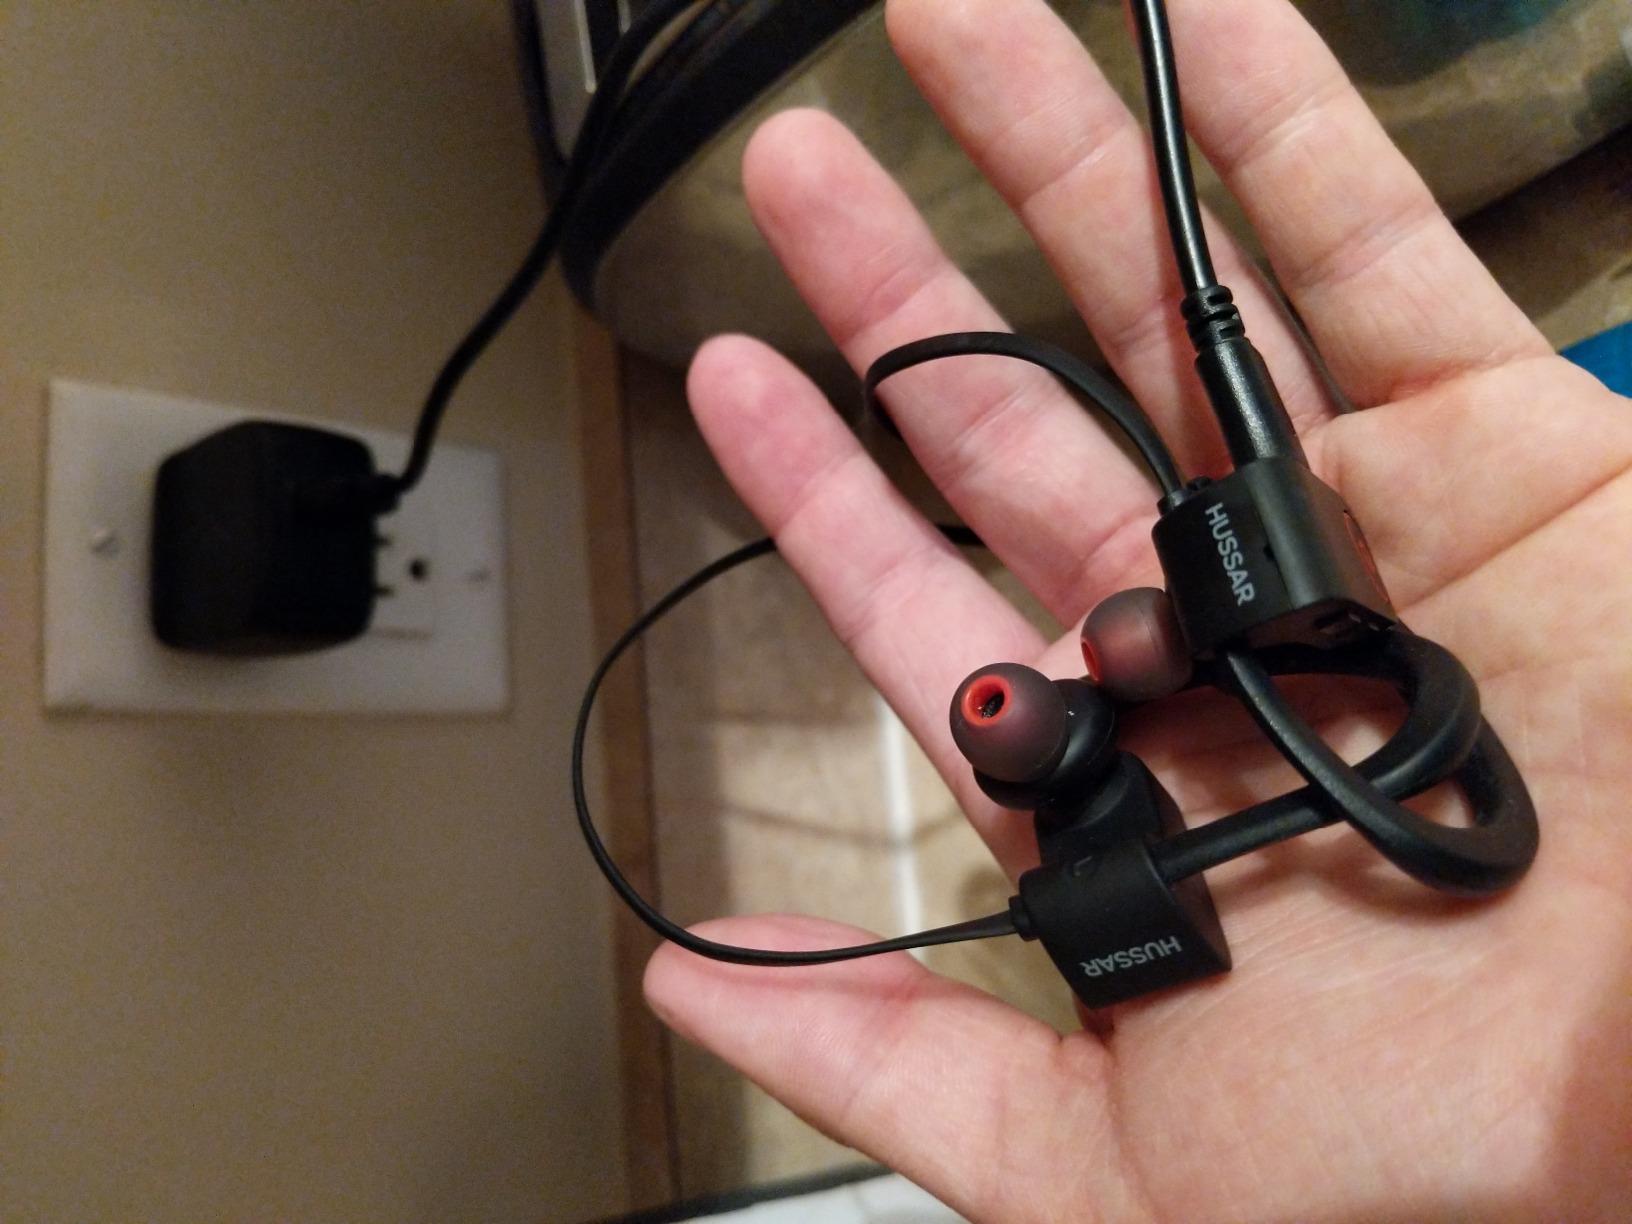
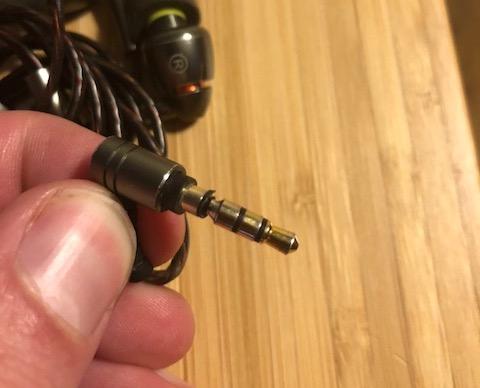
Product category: headphones
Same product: no